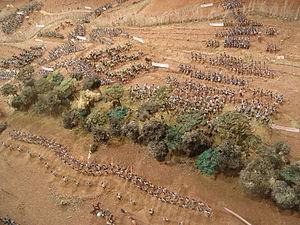
La bataille de Cardedeu se déroule le 16 décembre 1808 à Cardedeu en Espagne. Elle oppose un corps d'armée franco-italien sous le commandement du général Laurent de Gouvion-Saint-Cyr aux troupes espagnoles commandées par les généraux Juan Miguel de Vives et Théodore de Reding de Biberegg. Saint-Cyr remporte la victoire en formant ses troupes en colonnes d'attaque massives qui parviennent à briser les lignes espagnoles.